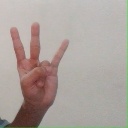
अक्षर: क्ष